I Don't Know Whether to Slit My Wrists or Leave Them Long

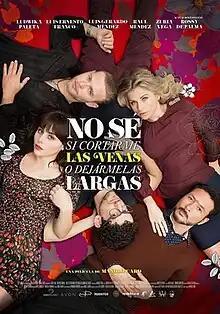
Theatrical release poster

I Don't Know Whether to Slit My Wrists or Leave Them Long (Spanish: "No sé si cortarme las venas o dejármelas largas") is a 2013 Mexican comedy-drama film directed by Manolo Caro. Starring Raúl Méndez, Ludwika Paleta, Luis Ernesto Franco, Luis Gerardo Méndez, and Zuria Vega, in the lead roles.